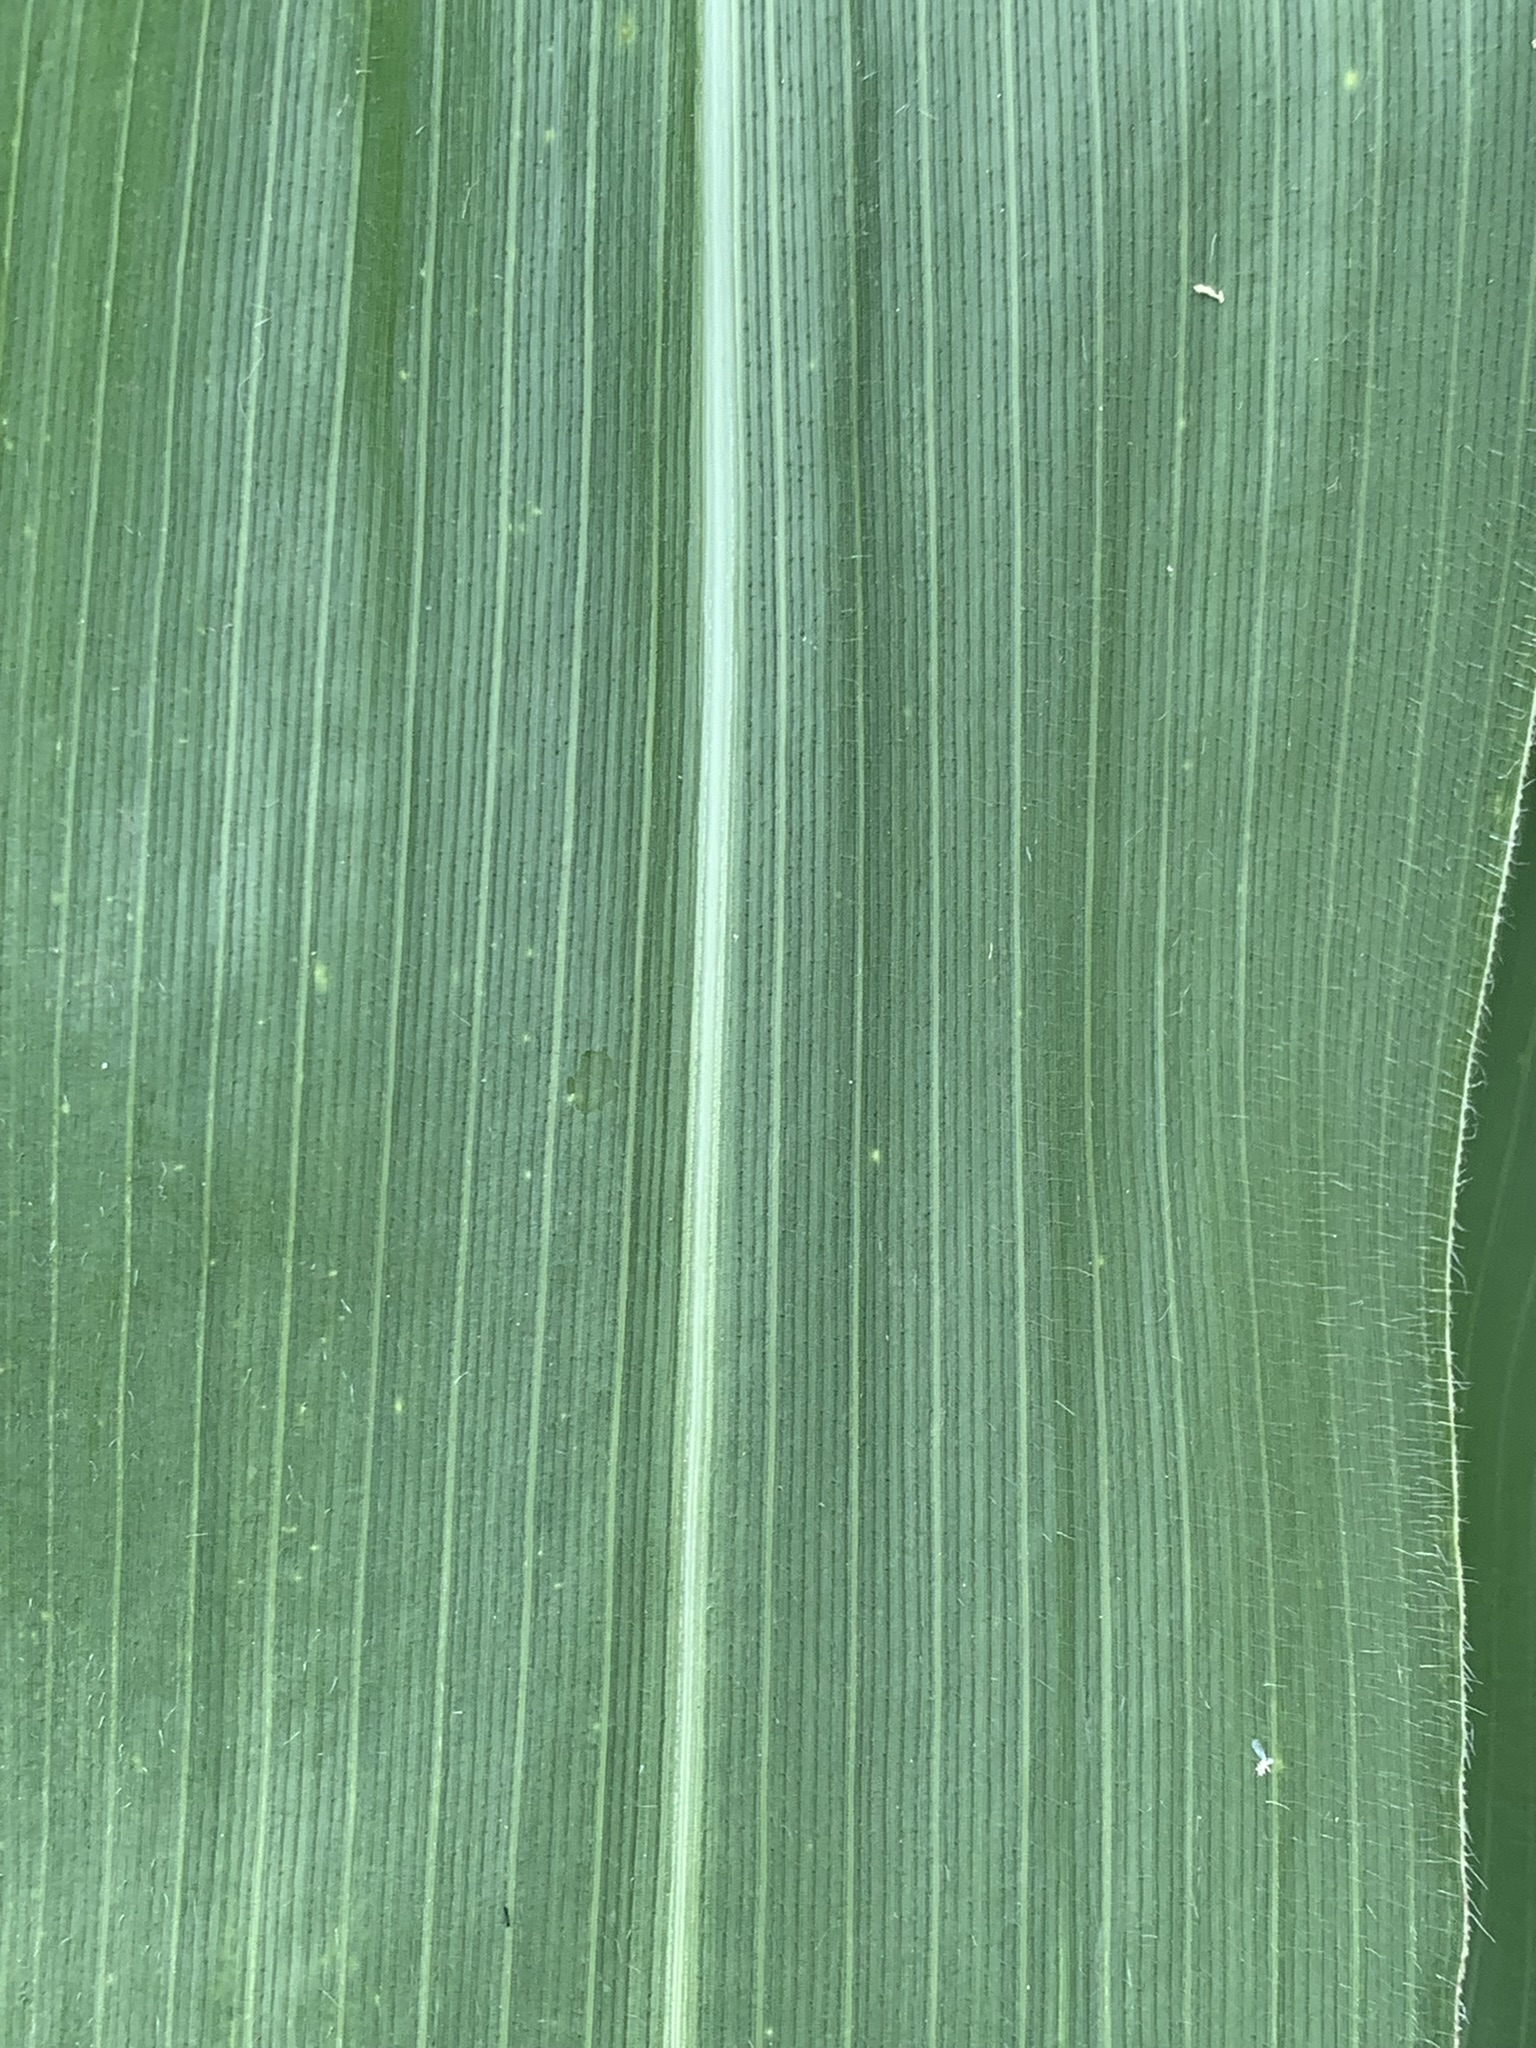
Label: Healthy